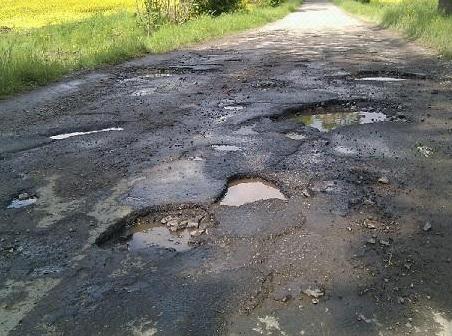
Texture: potholed